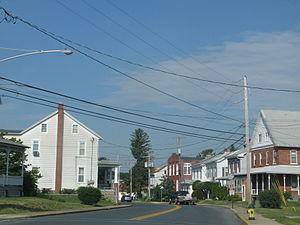
Shoemakersville est un borough situé au nord du comté de Berks, en Pennsylvanie, aux États-Unis. En 2010, il comptait une population de 1 378 habitants. Il est incorporé en 1921.